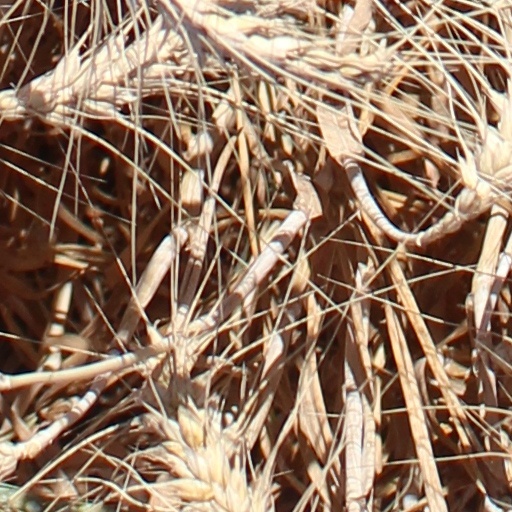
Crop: wheat